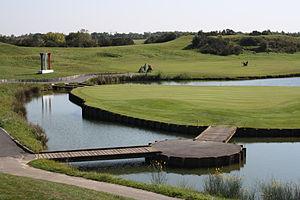
Vue du Golf national à Guyancourt en France. Camera location48°
La Ryder Cup 2018, quarante-deuxième édition de la Ryder Cup, a lieu du 28 au 30 septembre 2018 au Golf national de Saint-Quentin-en-Yvelines, en France. Sur le parcours Albatros, réaménagé pour l'occasion, la deuxième édition organisée en Europe continentale, après la Ryder Cup 1997 en Espagne, réunit douze des meilleurs joueurs américains contre douze des meilleurs joueurs européens sur trois jours.